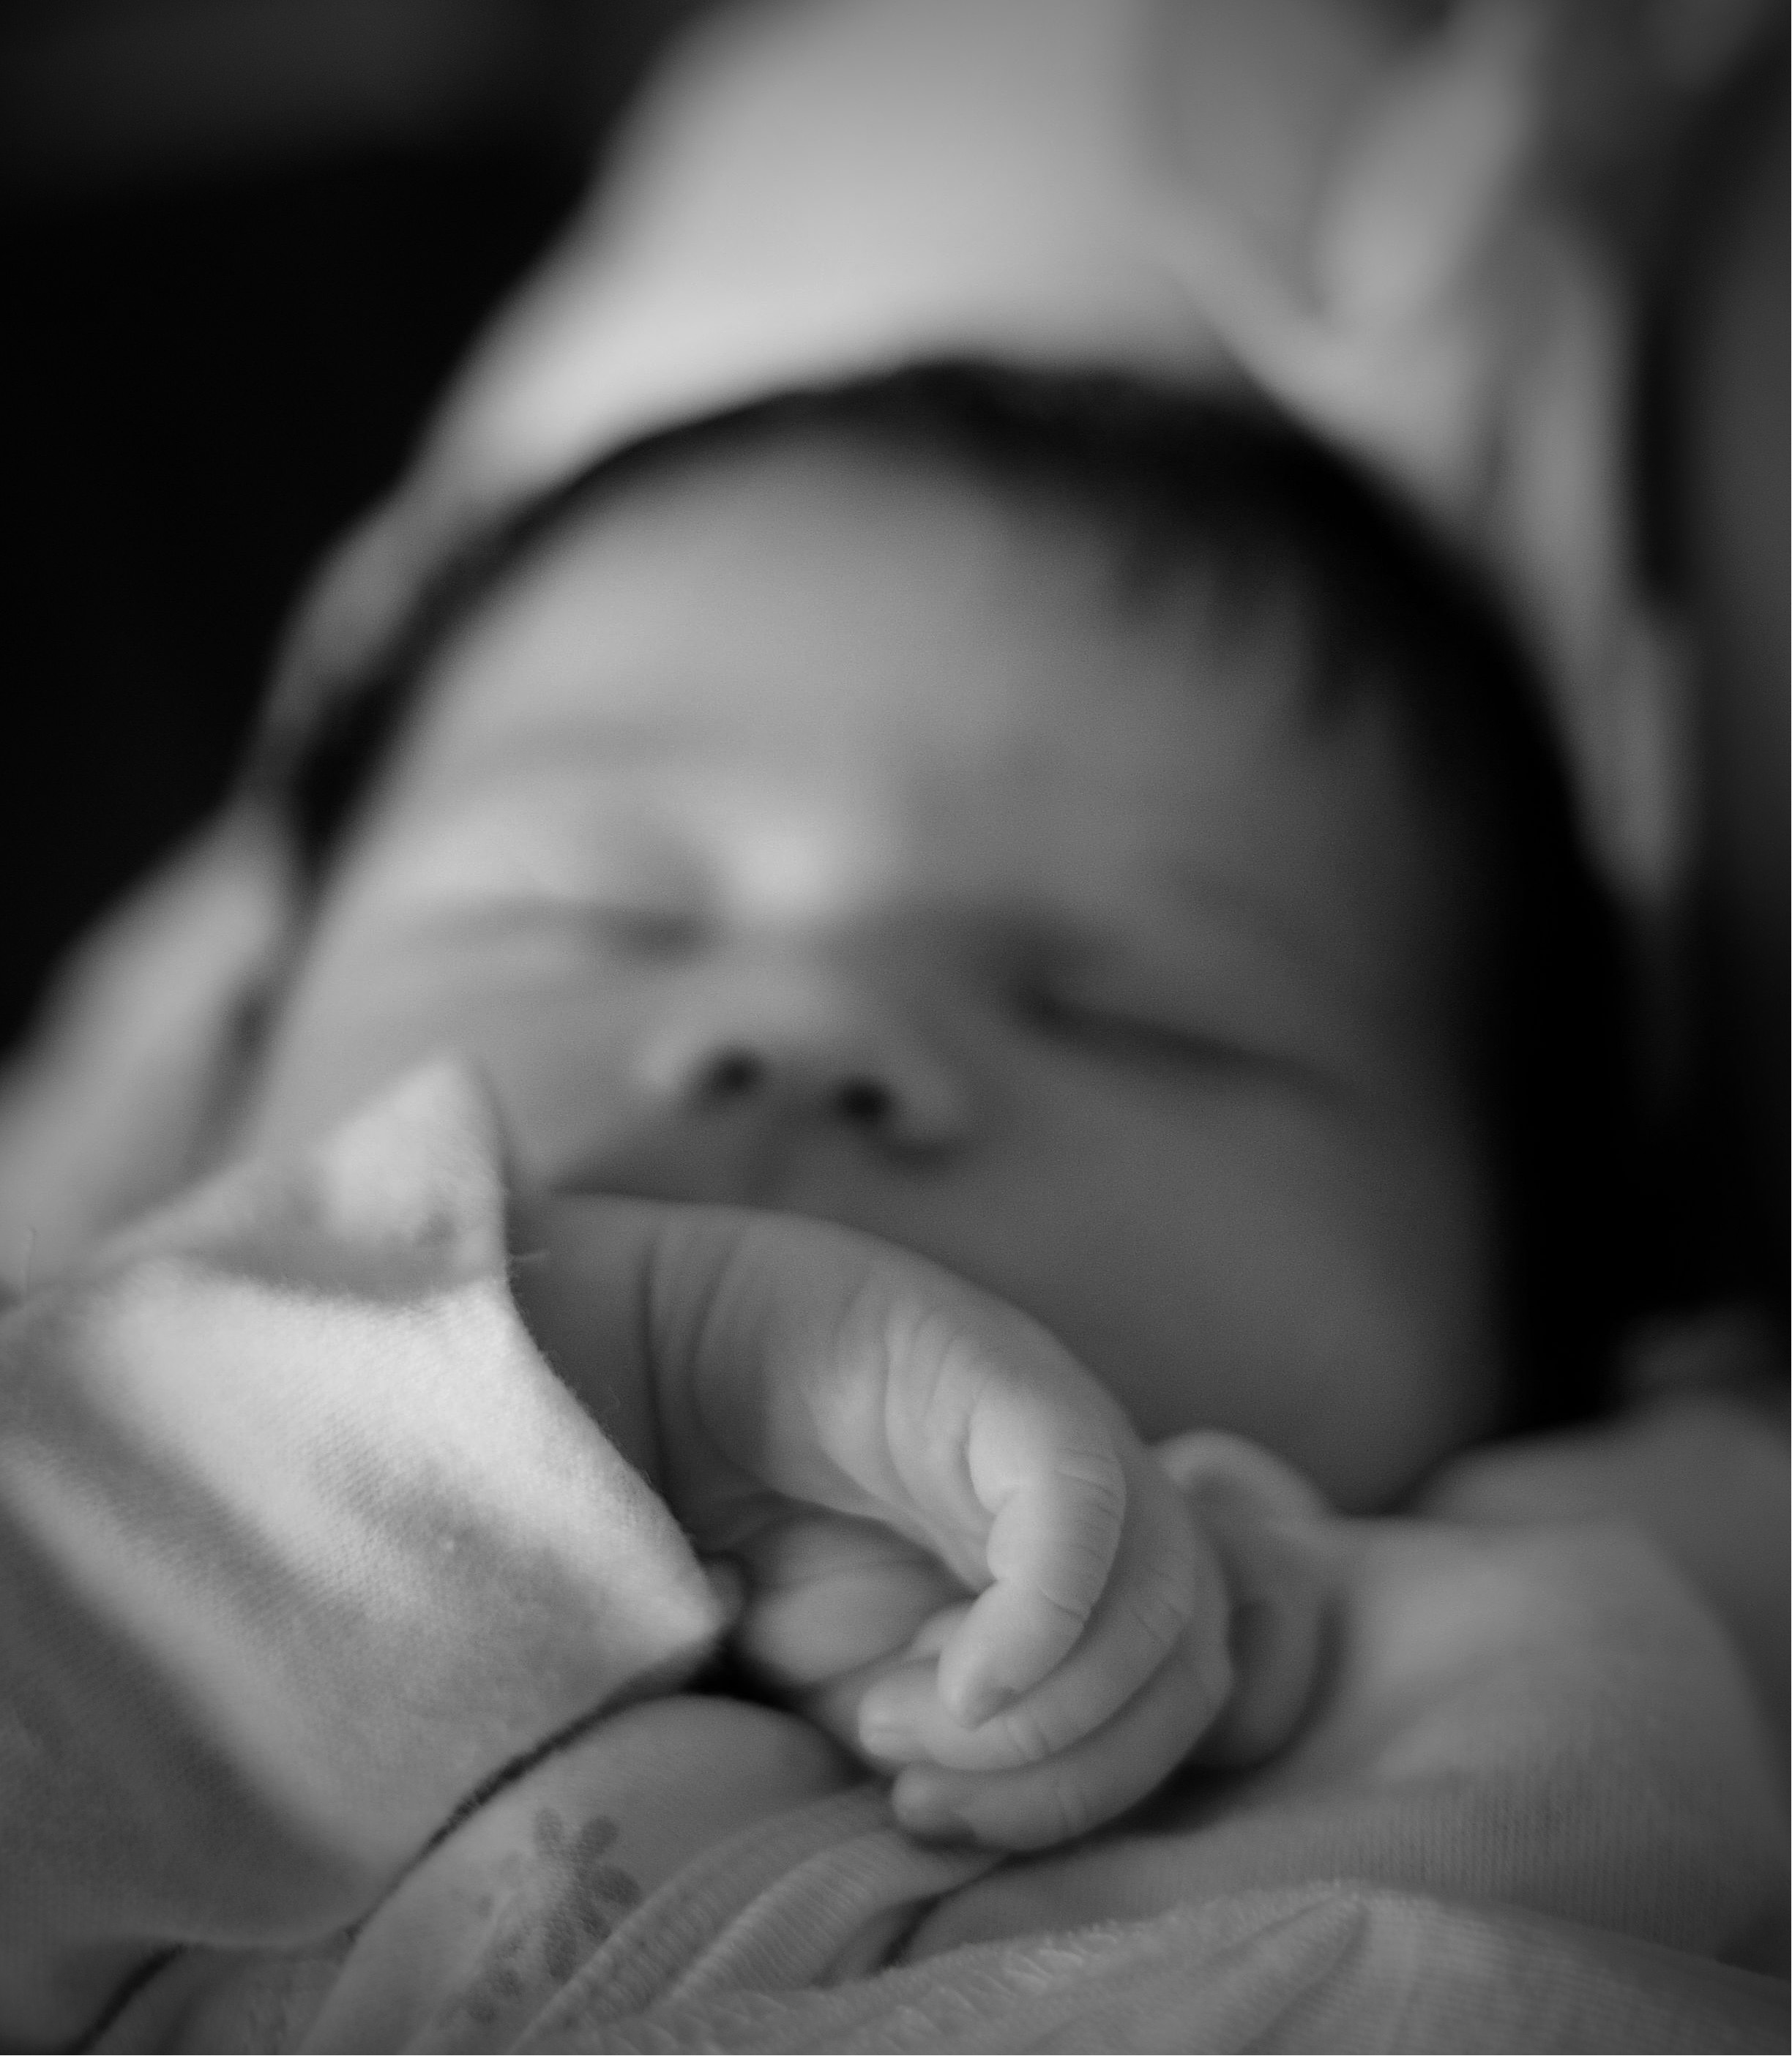
hand, person, black and white, white, photography, portrait, young, sleeping, child, nikon, black, monochrome, baby, facial expression, smile, mouth, close up, bw, blackandwhite, face, sleep, 50mm, fingers, infant, toddler, eye, head, skin, prime, d5100, organ, emotion, nikond5100, nikon50mm18g, monochrome photography, portrait photography, human positions, human action